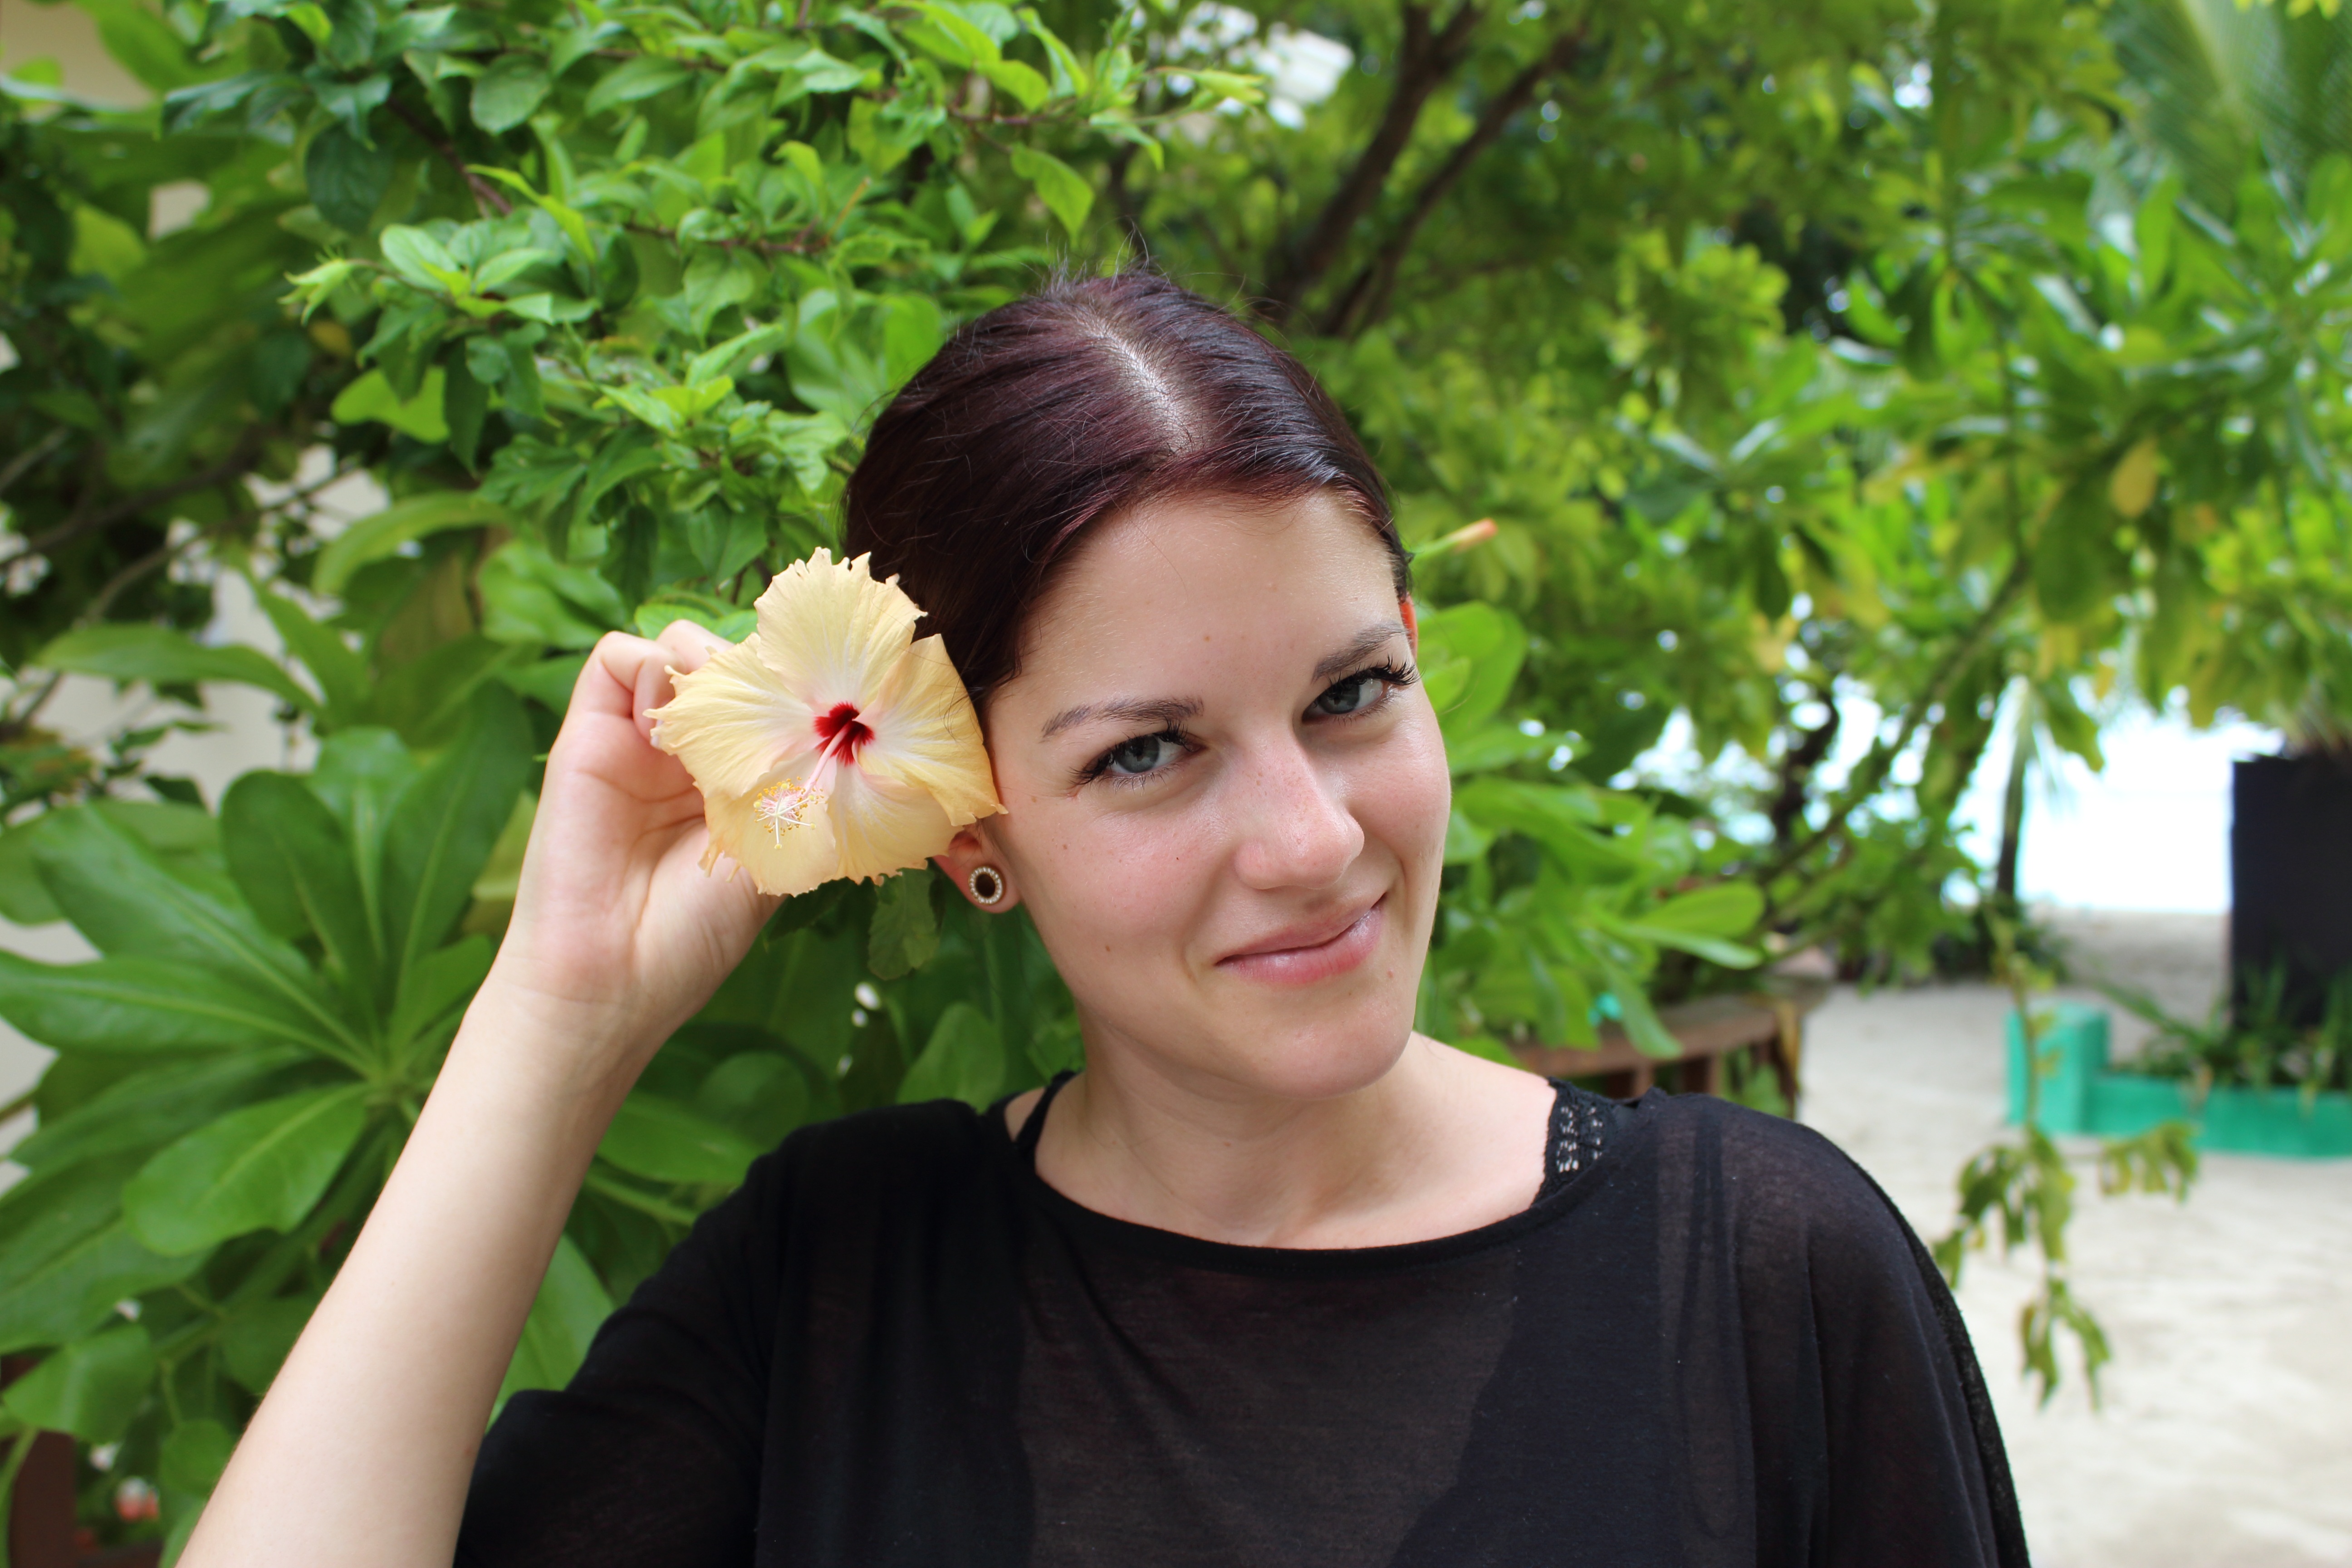
beach, people, plant, woman, hair, flower, green, lady, hairstyle, smile, face, dress, beauty, floristry, photo shoot, portrait photography